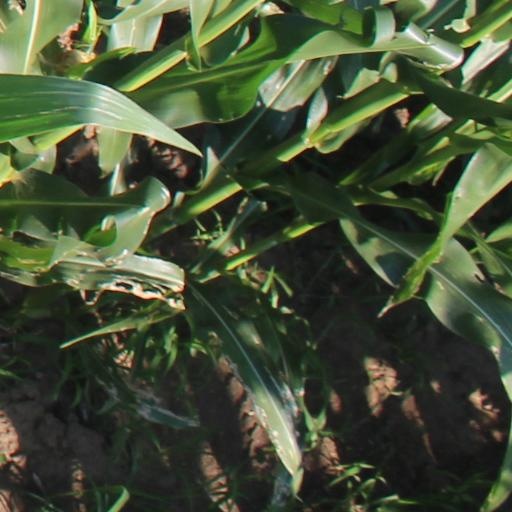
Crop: maize; corn